Marion Caspers-Merk

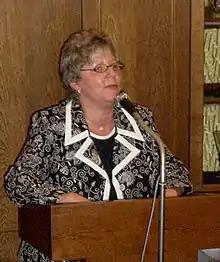
Marion Caspers-Merk

Marion Caspers-Merk (born 24 April 1955 in Mannheim) is a German politician and member of the Social Democratic Party of Germany (SPD). She was a member of the Bundestag, representing Lörrach – Müllheim, and Parliamentary State Secretary at the Federal Ministry of Health. Alongside other prominent figures such as Kofi Annan and Javier Solana, Caspers-Merk served on the Global Commission on Drug Policy which advocates reforms in drug policies towards the regulation of all substances.